Bubba Gump Shrimp Company

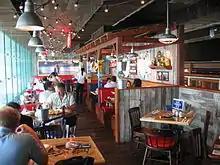
Bubba Gump Restaurant in Hong Kong

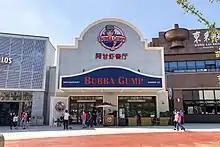
The Bubba Gump Shrimp Co. restaurant in Universal CityWalk Beijing, Universal Beijing Resort, Tongzhou, Beijing

As the name implies, Bubba Gump Shrimp Co.'s menu consists mostly of imported shrimp dishes. It serves other seafood, as well as Southern and Cajun cuisine, as the characters of Forrest and Bubba were from Alabama. The restaurant offers dishes named after characters in the movie, like Jenny's Catch and the restaurant's bestseller Forrest's Seafood Feast. Restaurants display movie memorabilia throughout the building. Guests can play "Forrest Gump" movie trivia and can signal their waiter with a "Stop, Forrest, Stop" sign. The mascot of the chain is a shrimp named Shrimp Louie.